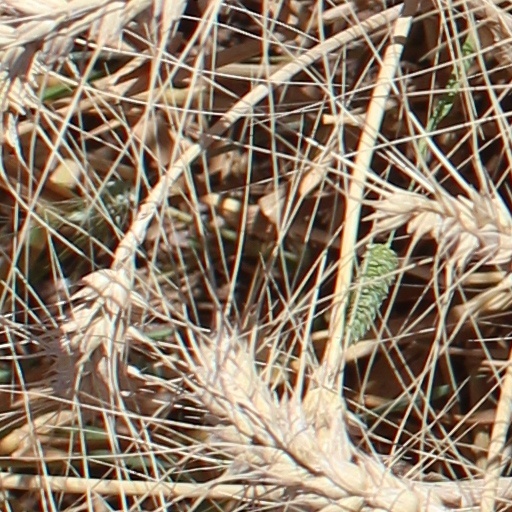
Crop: wheat